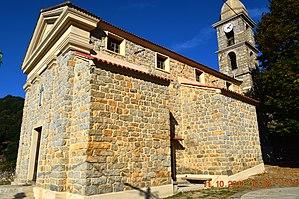
Altagène est une commune française située dans la circonscription départementale de la Corse-du-Sud et le territoire de la collectivité de Corse. Le village appartient à la piève de Tallano, en Alta Rocca.